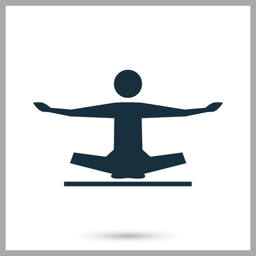
yoga pose icon on the background vector